Danny Miller (actor)

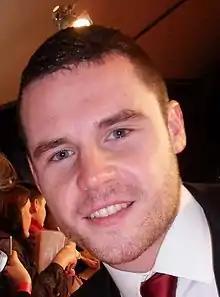
Miller in 2009

Daniel Benedict Miller (born 2 January 1991) is an English actor. He is known for portraying the role of Aaron Dingle in the ITV soap opera "Emmerdale", for which he has won the British Soap Award for Best Actor in 2011, 2012 and 2016. He won the twenty-first series of "I'm a Celebrity...Get Me Out of Here!".